Haverford School

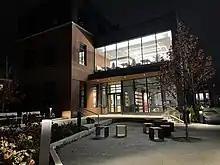

A newer, friendly rivalry exists between Haverford and Garnet Valley High School's lacrosse teams. When Kip Taviano, a Concord Township-native and Haverford School lacrosse and football player, was killed in a 2013 car accident, the two schools came together to establish the #10ve Foundation in his memory. Haverford School and Garnet Valley compete in the #10ve Cup, an annual lacrosse event to benefit the Kip Taviano '13 Scholarship Fund.